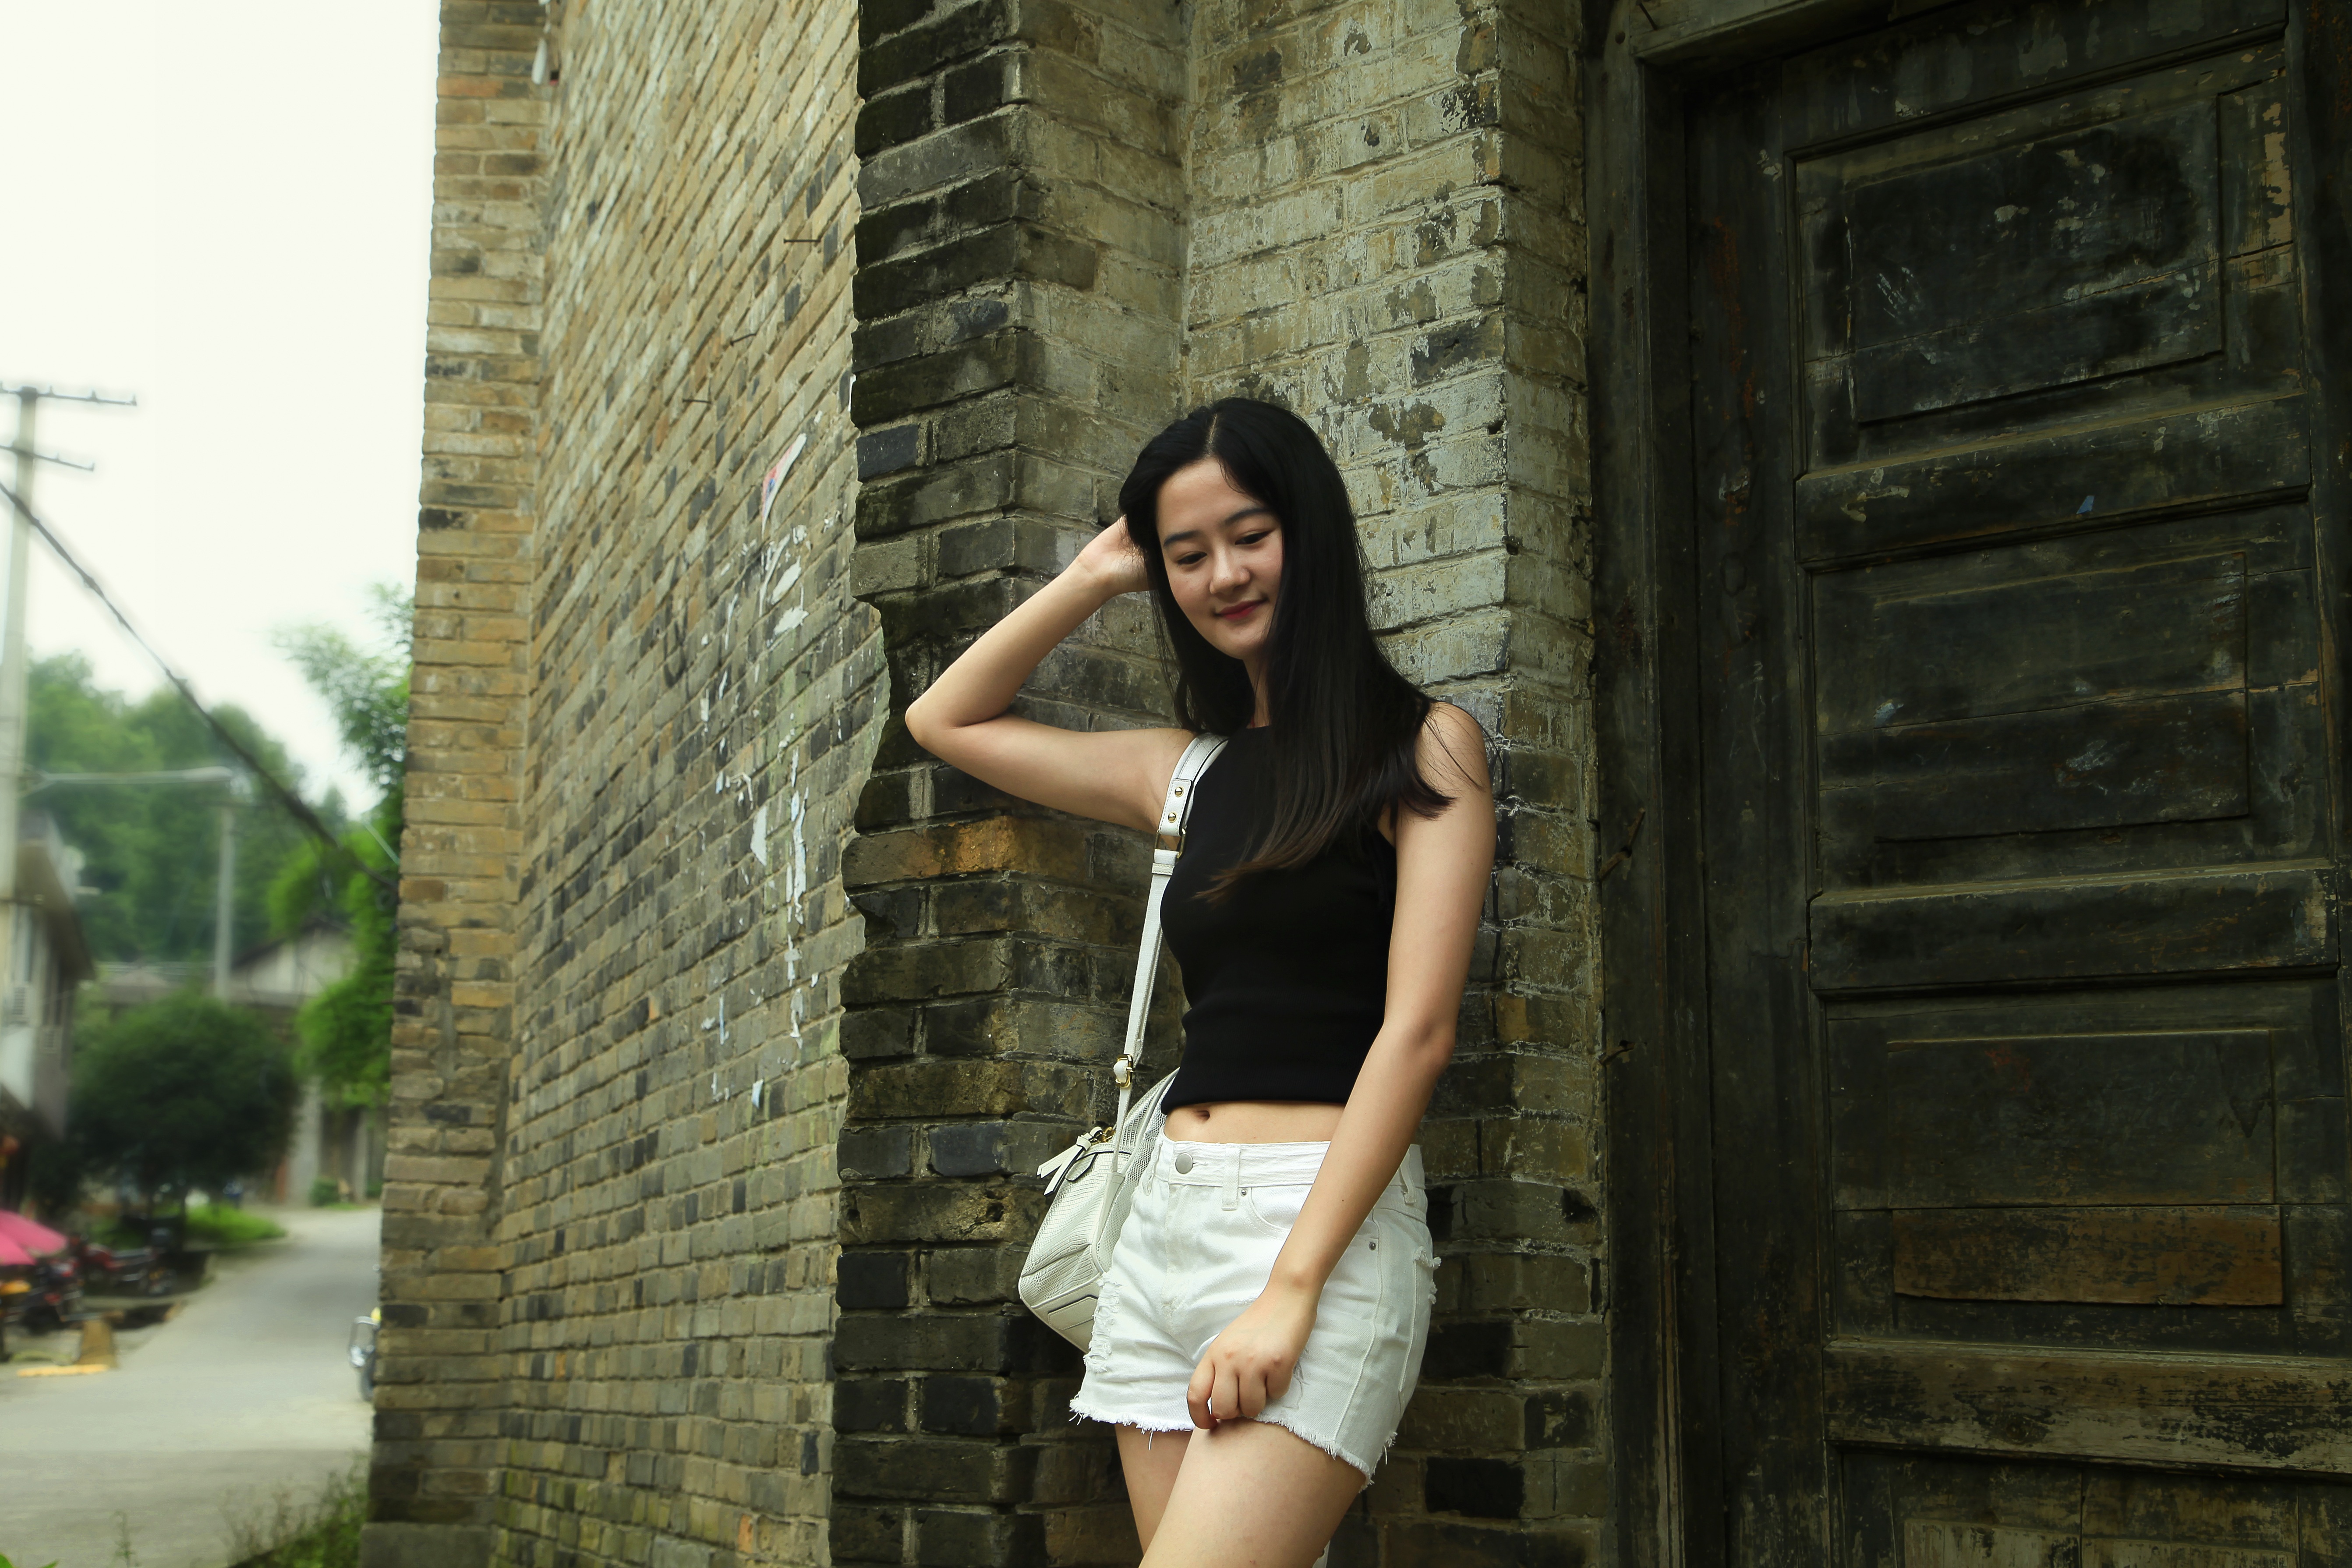
person, girl, woman, photography, leg, portrait, model, young, spring, sitting, asia, fashion, clothing, lady, long hair, human body, dress, photograph, beauty, image, abdomen, photo shoot, color mixing, chengdu china, qionglai fellow, colorful town, flat retouching, portrait photography, human positions, art model